Leiston Abbey

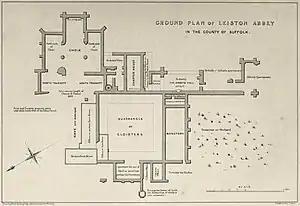
Ground-plan of Leiston Abbey ruins made by Alfred Suckling (1848)

In November 1362 the abbot and convent obtained royal licence to rebuild their abbey in a safer place. The existing buildings near the sea faced ruin, having been "destroyed and drowned by flooding of the sea", and could not be repaired because the foundations were compromised. Robert de Ufford was mindful of his family interest as a de Valoines (and de Pecche) descendant: his brother Ralph, of the third Ufford generation to serve as Justiciar of Ireland, was buried at Campsey Priory in 1346. The site now occupied by the abbey ruins at Leiston was chosen (some two-and-a-half miles west of the other), the plan of a new and splendid abbey was laid out, and construction began. Earl Robert died in 1369, and was buried beside his countess at Campsey Priory.